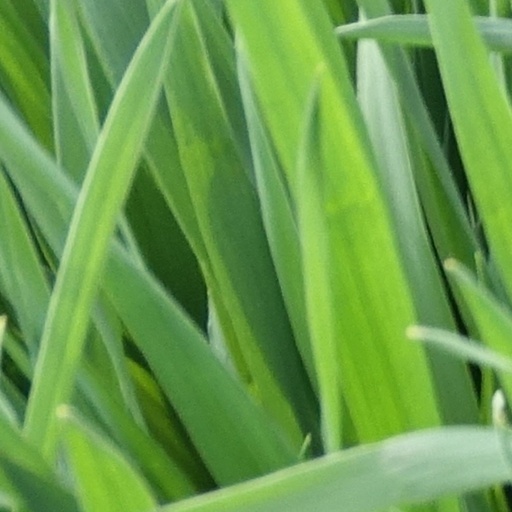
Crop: wheat